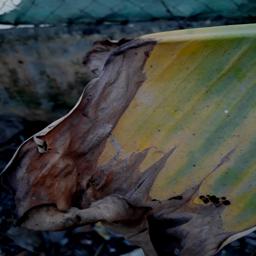
Label: POTASSIUM DEFICIENCY